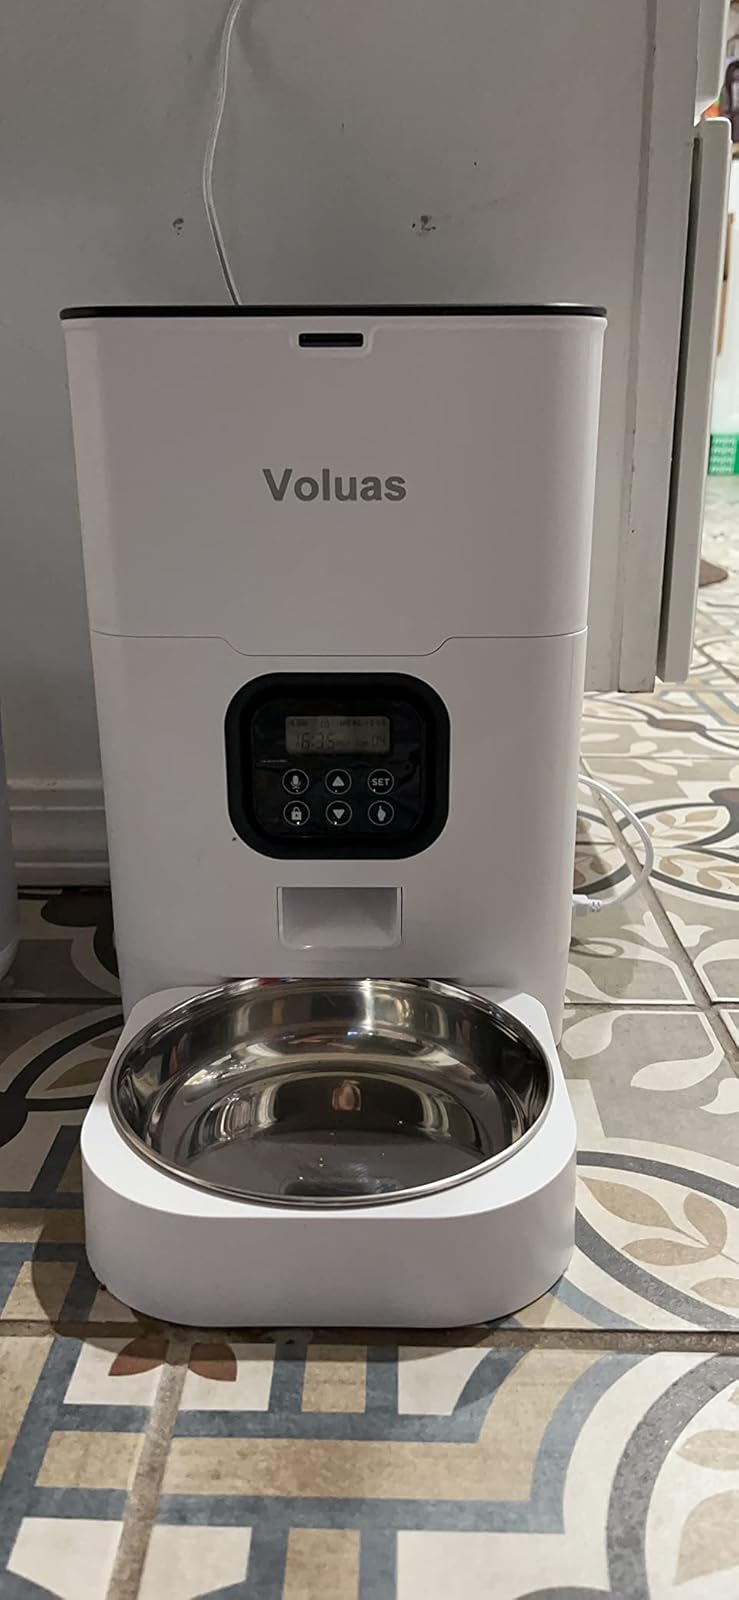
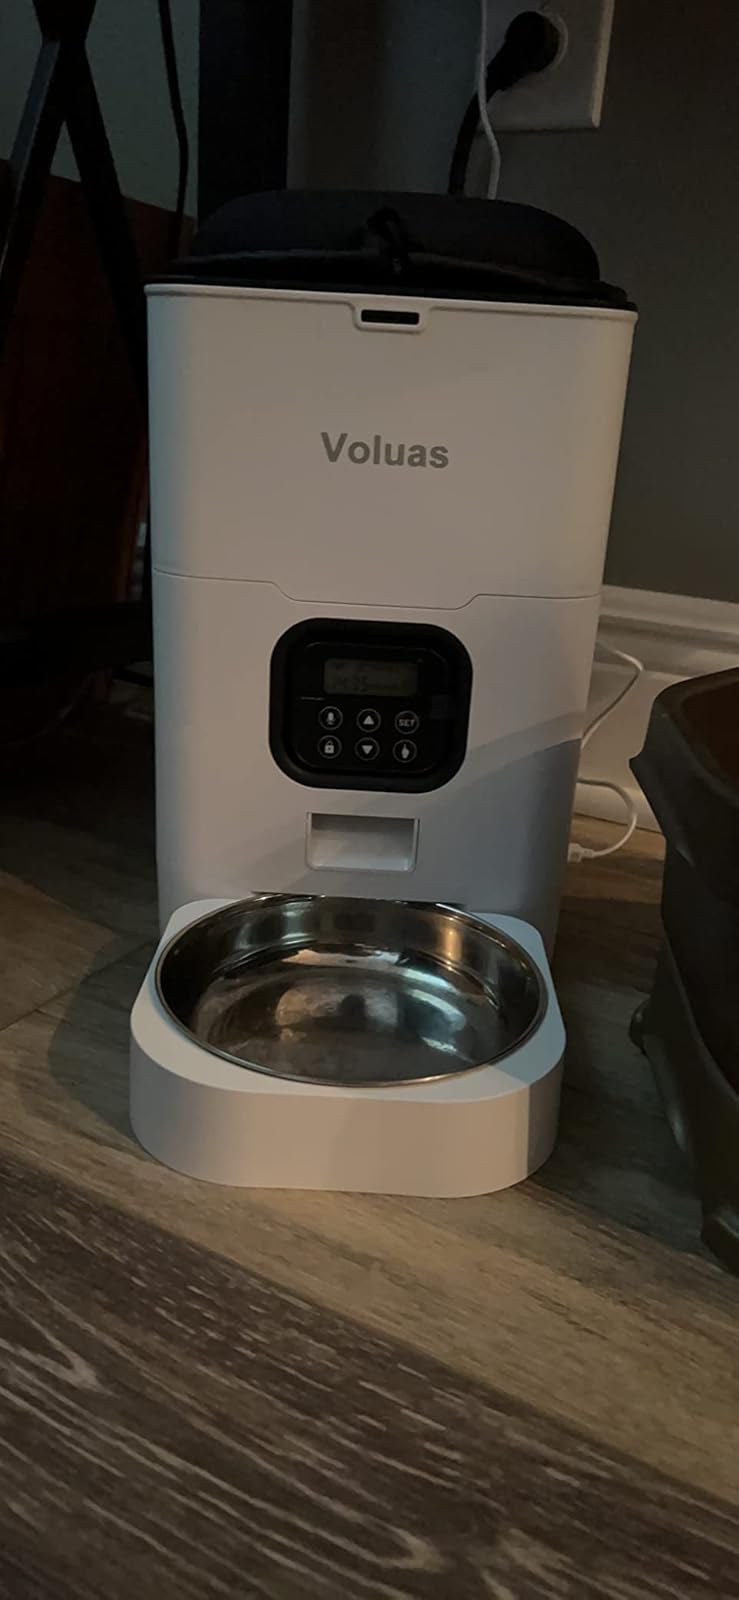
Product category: items_feeder
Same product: yes